The Woman Game

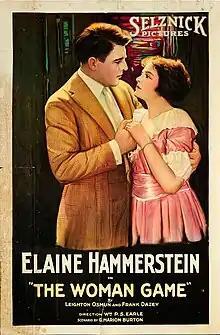
lobby poster

The Woman Game is a 1920 silent film society drama directed by William P. S. Earle and starring Elaine Hammerstein and Jere Austin. It was produced and released by Selznick Pictures Corporation. It is a surviving silent held in the Library of Congress collection.